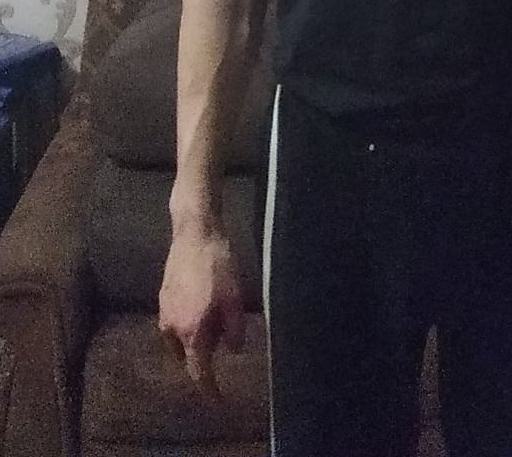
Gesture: no_gesture